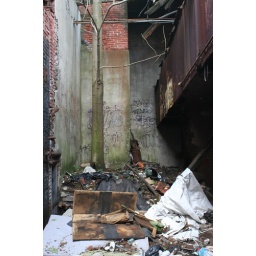
tree growing in abandoned building